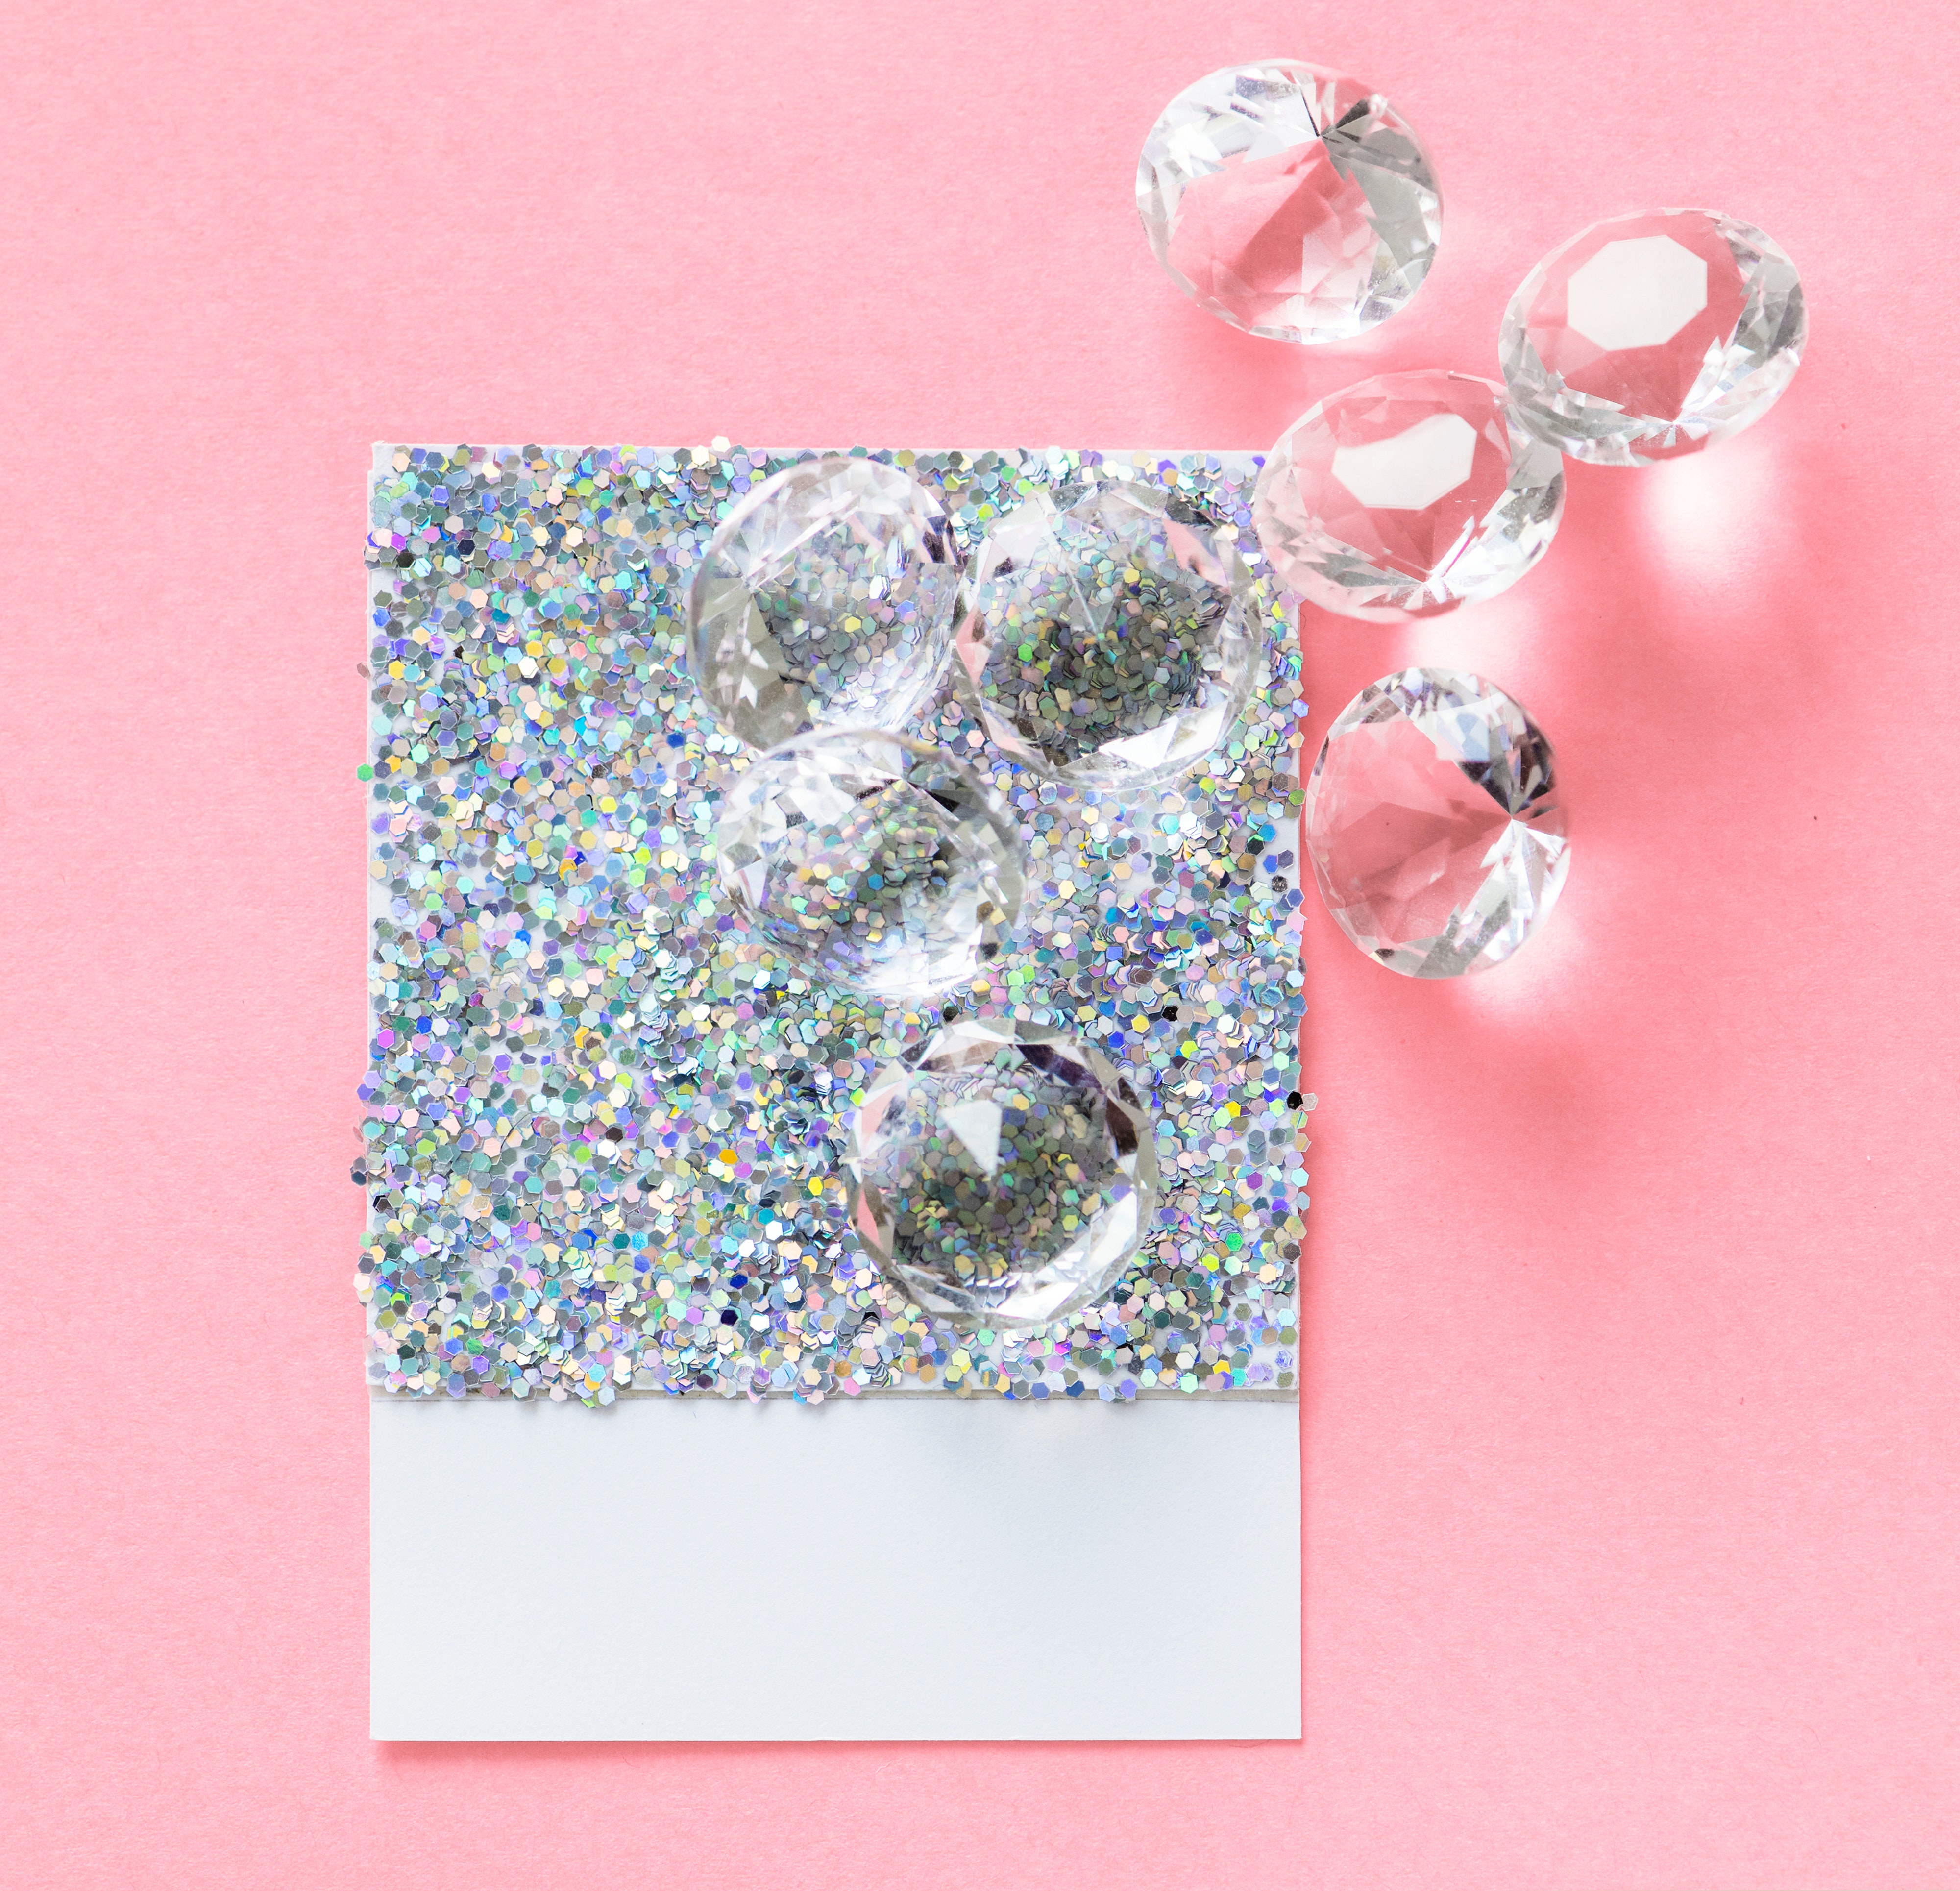
pink, font, fashion accessory, jewellery, ear, illustration